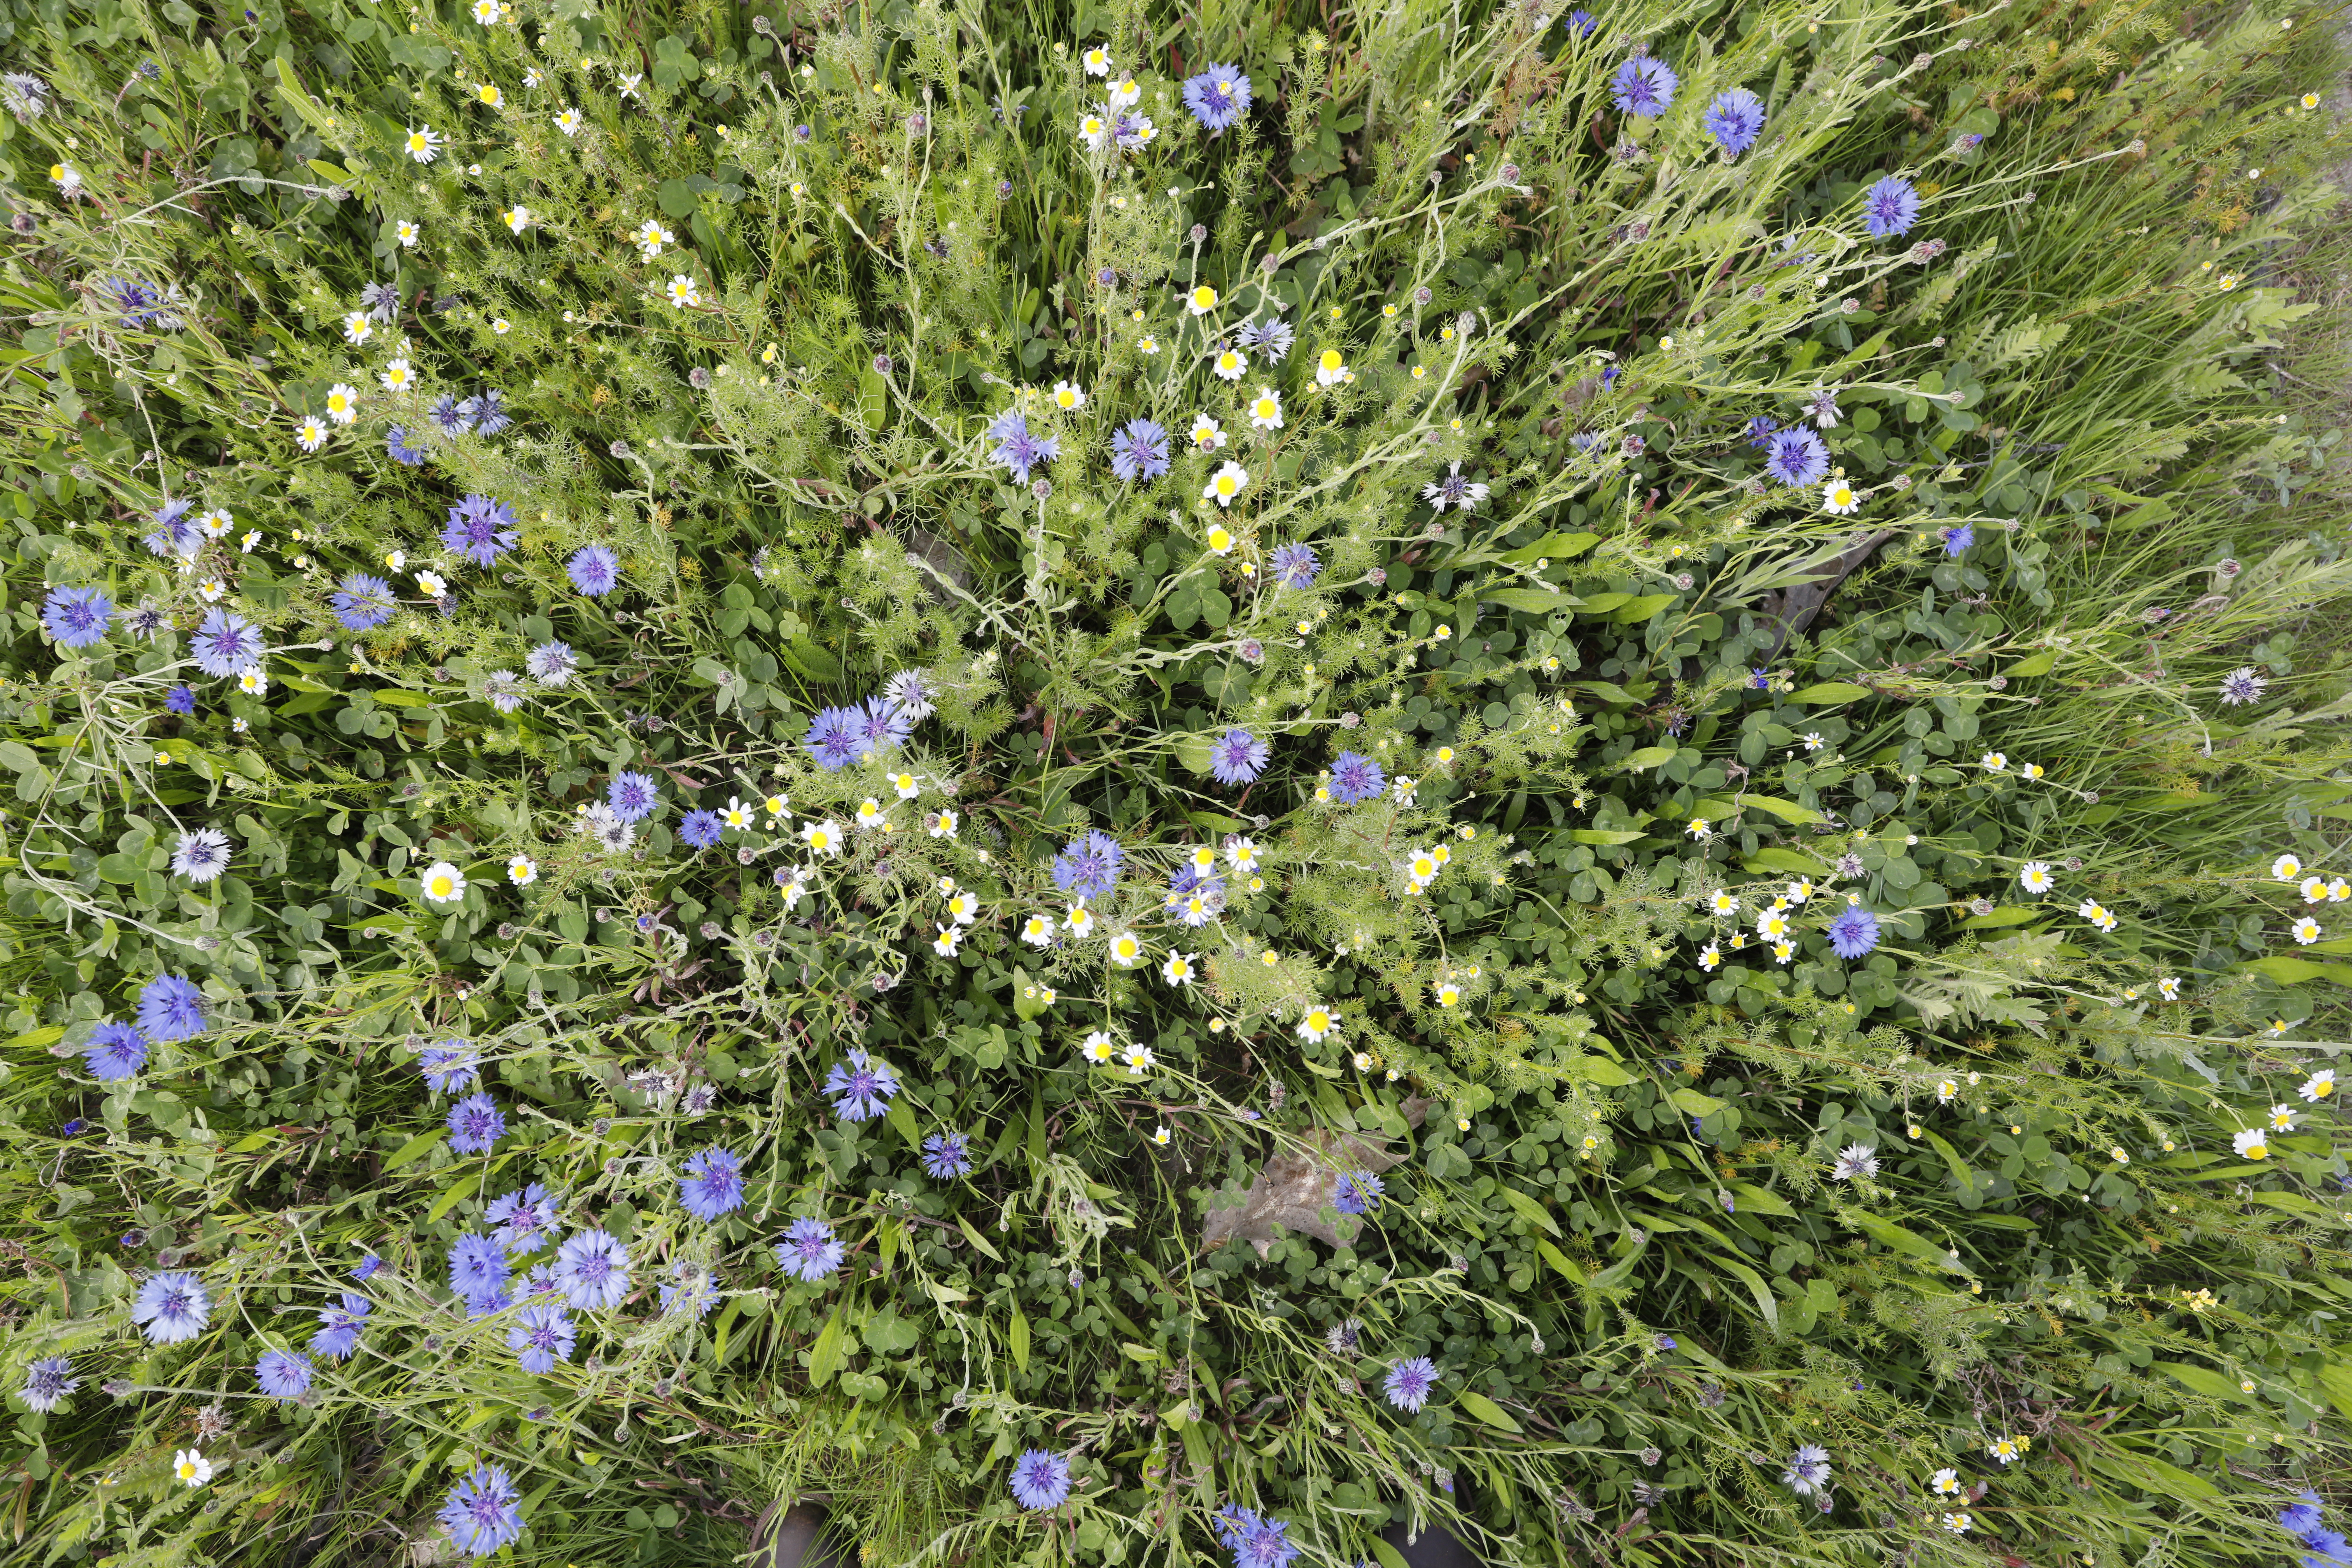
Plant species: Chamomile * (aggregate), Centaurea cyanus